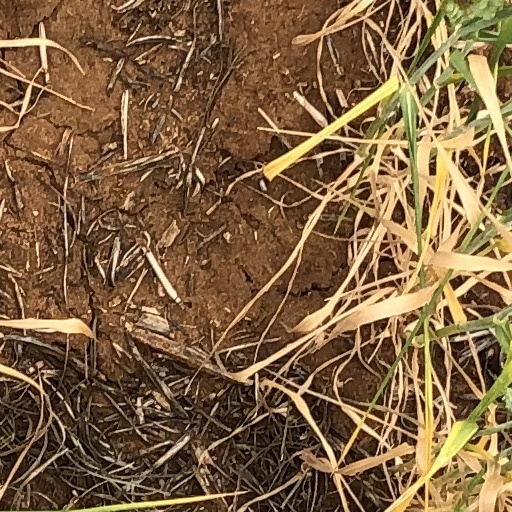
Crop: wheat